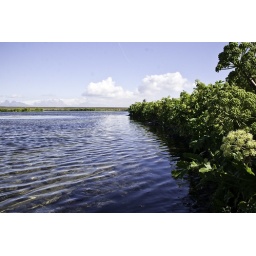
We took a road trip around the southern coast of Iceland.